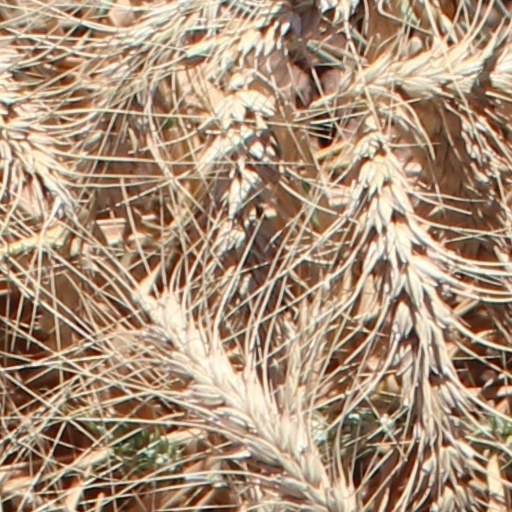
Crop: wheat